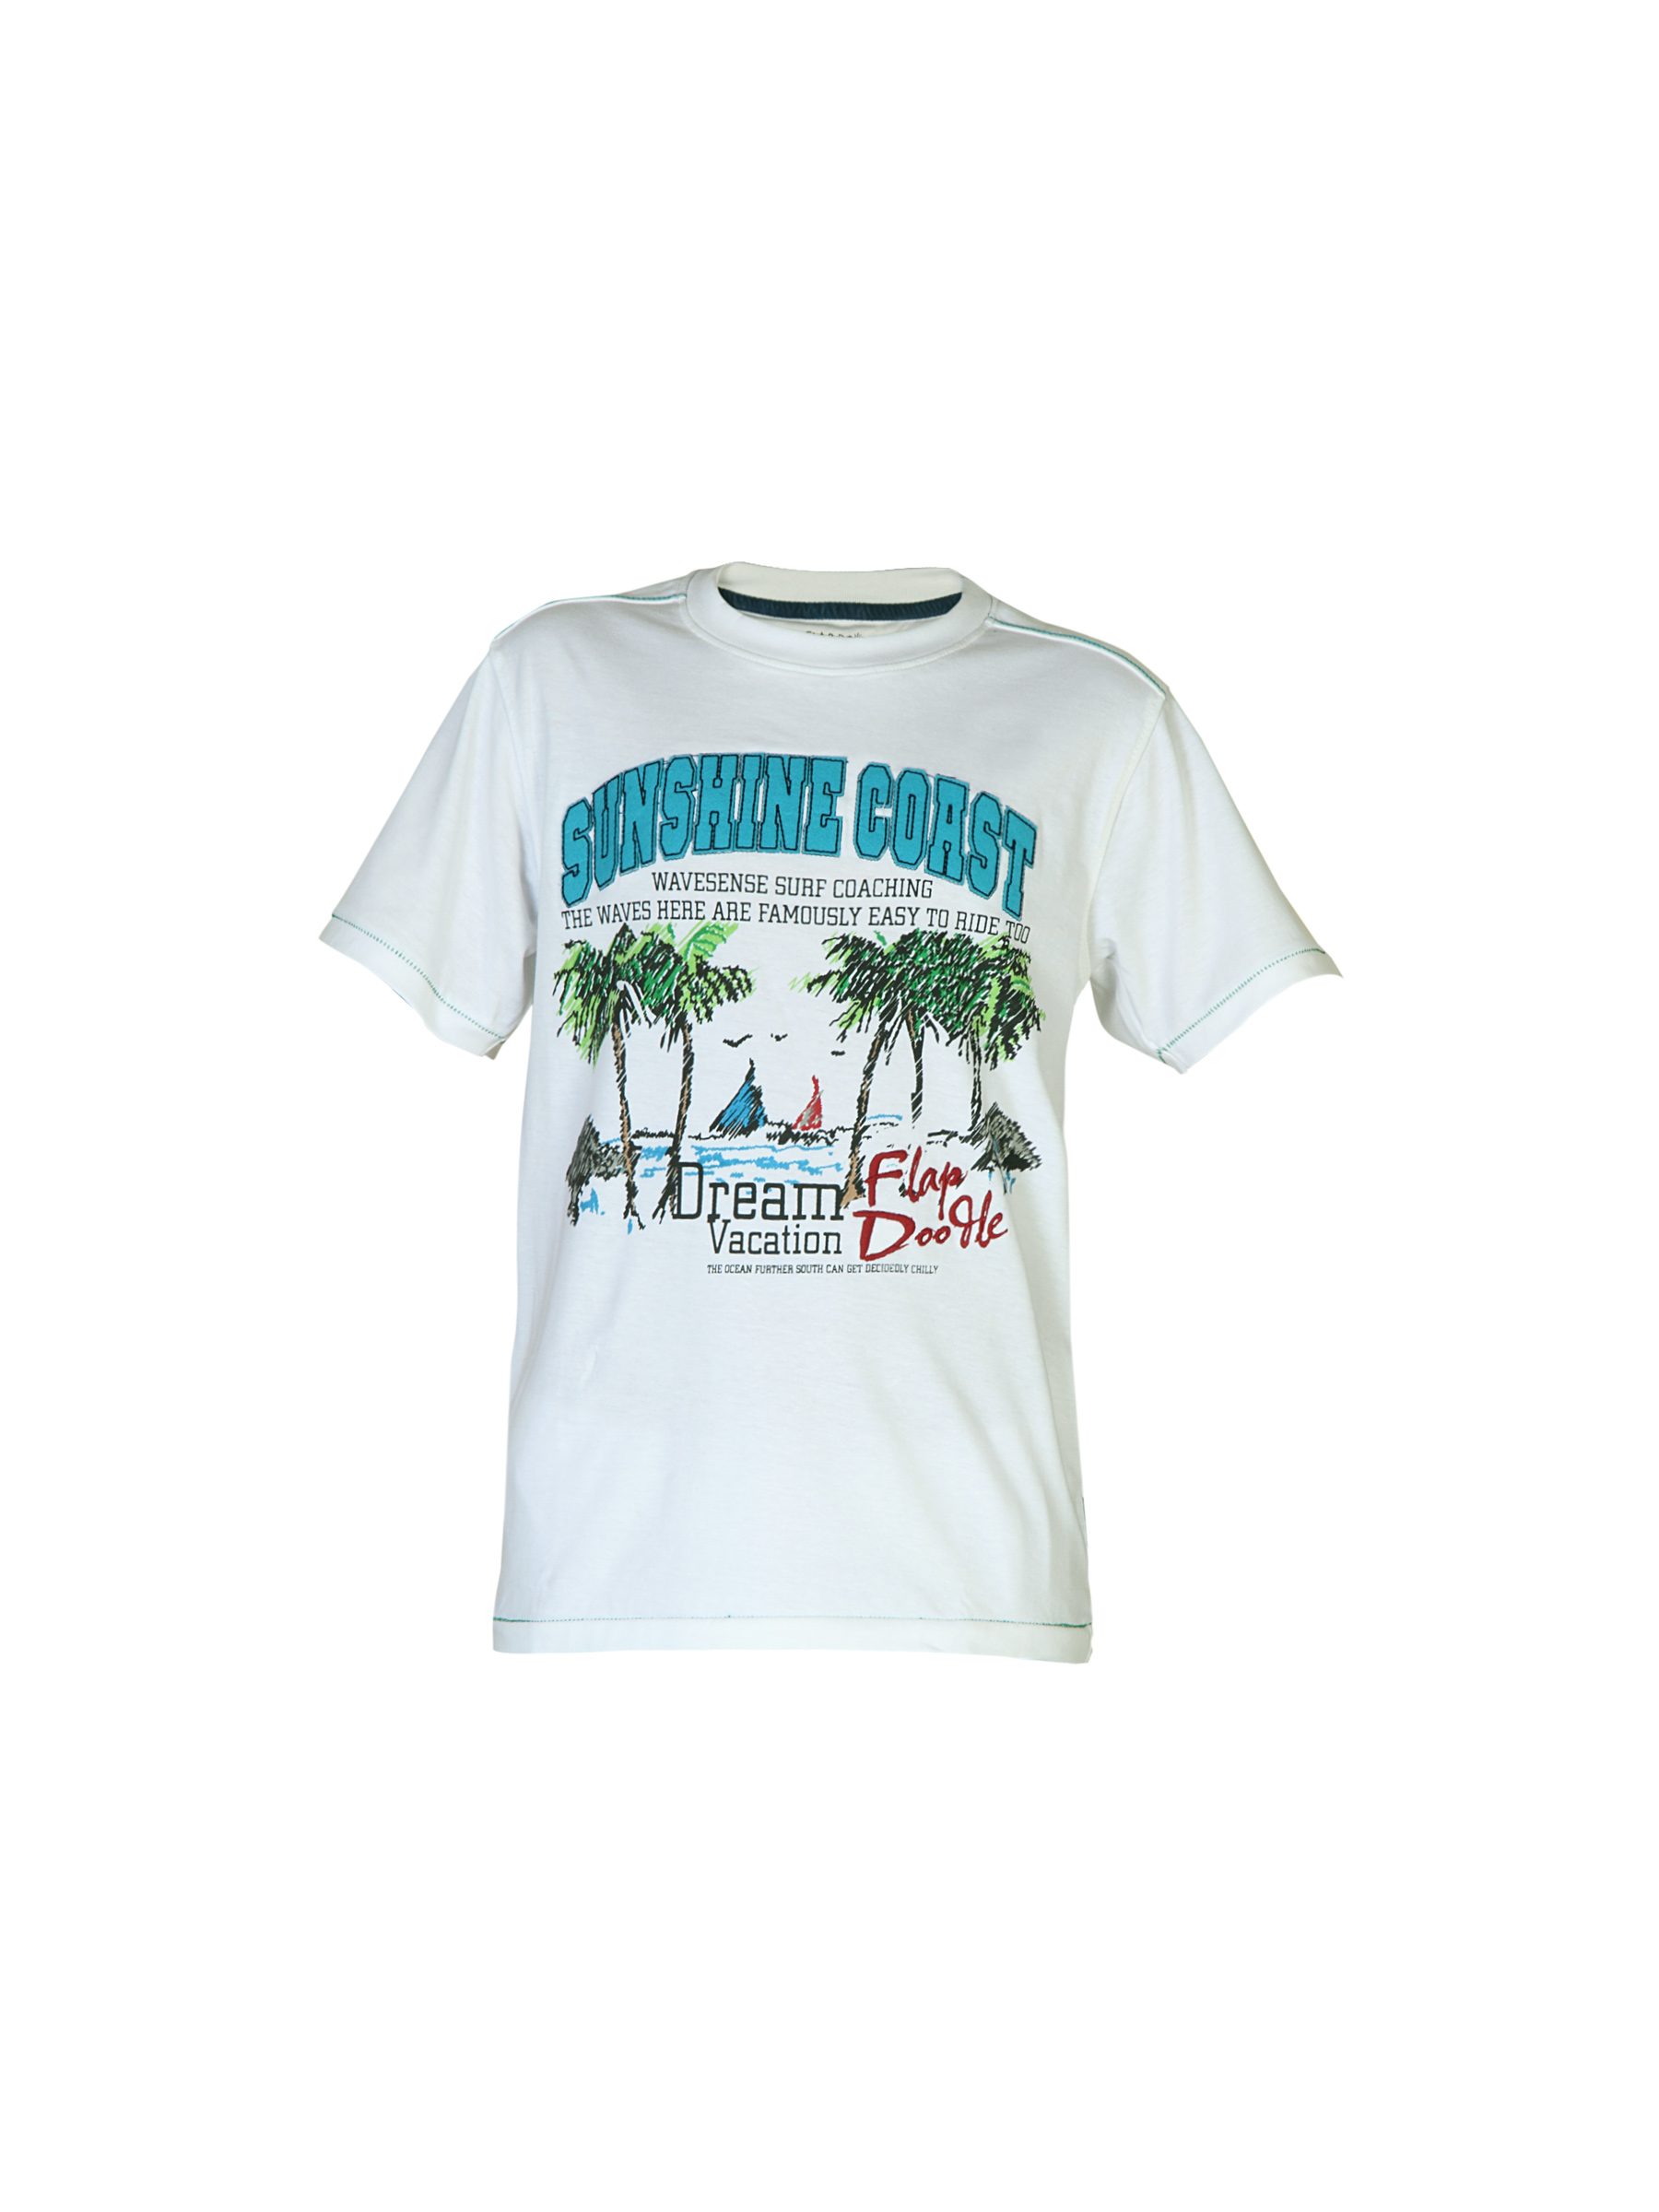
Doodle Boys Printed White T-shirt
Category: Apparel / Topwear / Tshirts
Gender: Boys
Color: White
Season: Summer 2012
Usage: Casual